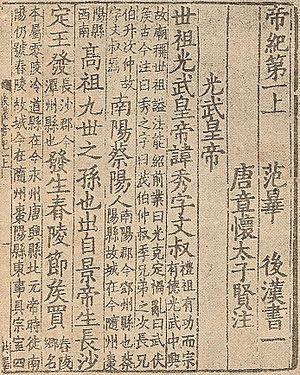
Le Livre des Han postérieurs ou Hou Hanshu est l’une des œuvres historiques chinoises officielles compilées par Fan Ye, utilisant comme sources un certain nombre d’ouvrages historiques et de documents antérieurs. Il couvre l’histoire des Han orientaux.